Mohammad Vali Mirza Farman Farmaian

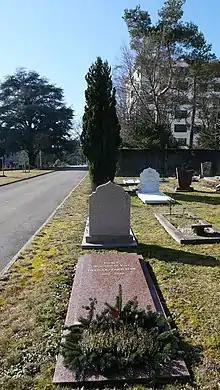
Vali's grave at the cemetery of Petit-Saconnex in Geneva

Since his youth, Mohammad Vali had spent a great deal of time in Iranian Azerbaijan, where he owned considerable estates. Consequently, even in language, he preferred Azerbaijani to the nationally dominant Persian.